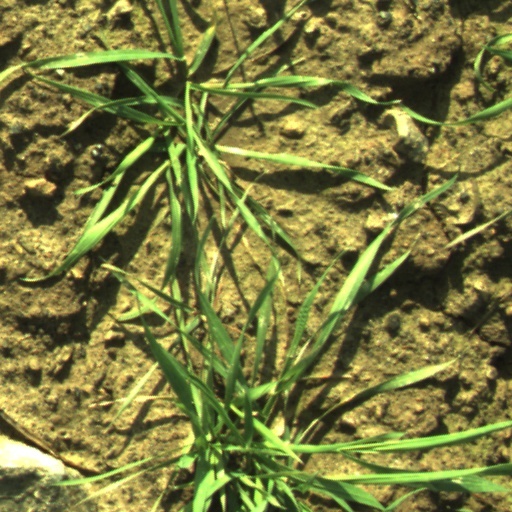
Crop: wheat